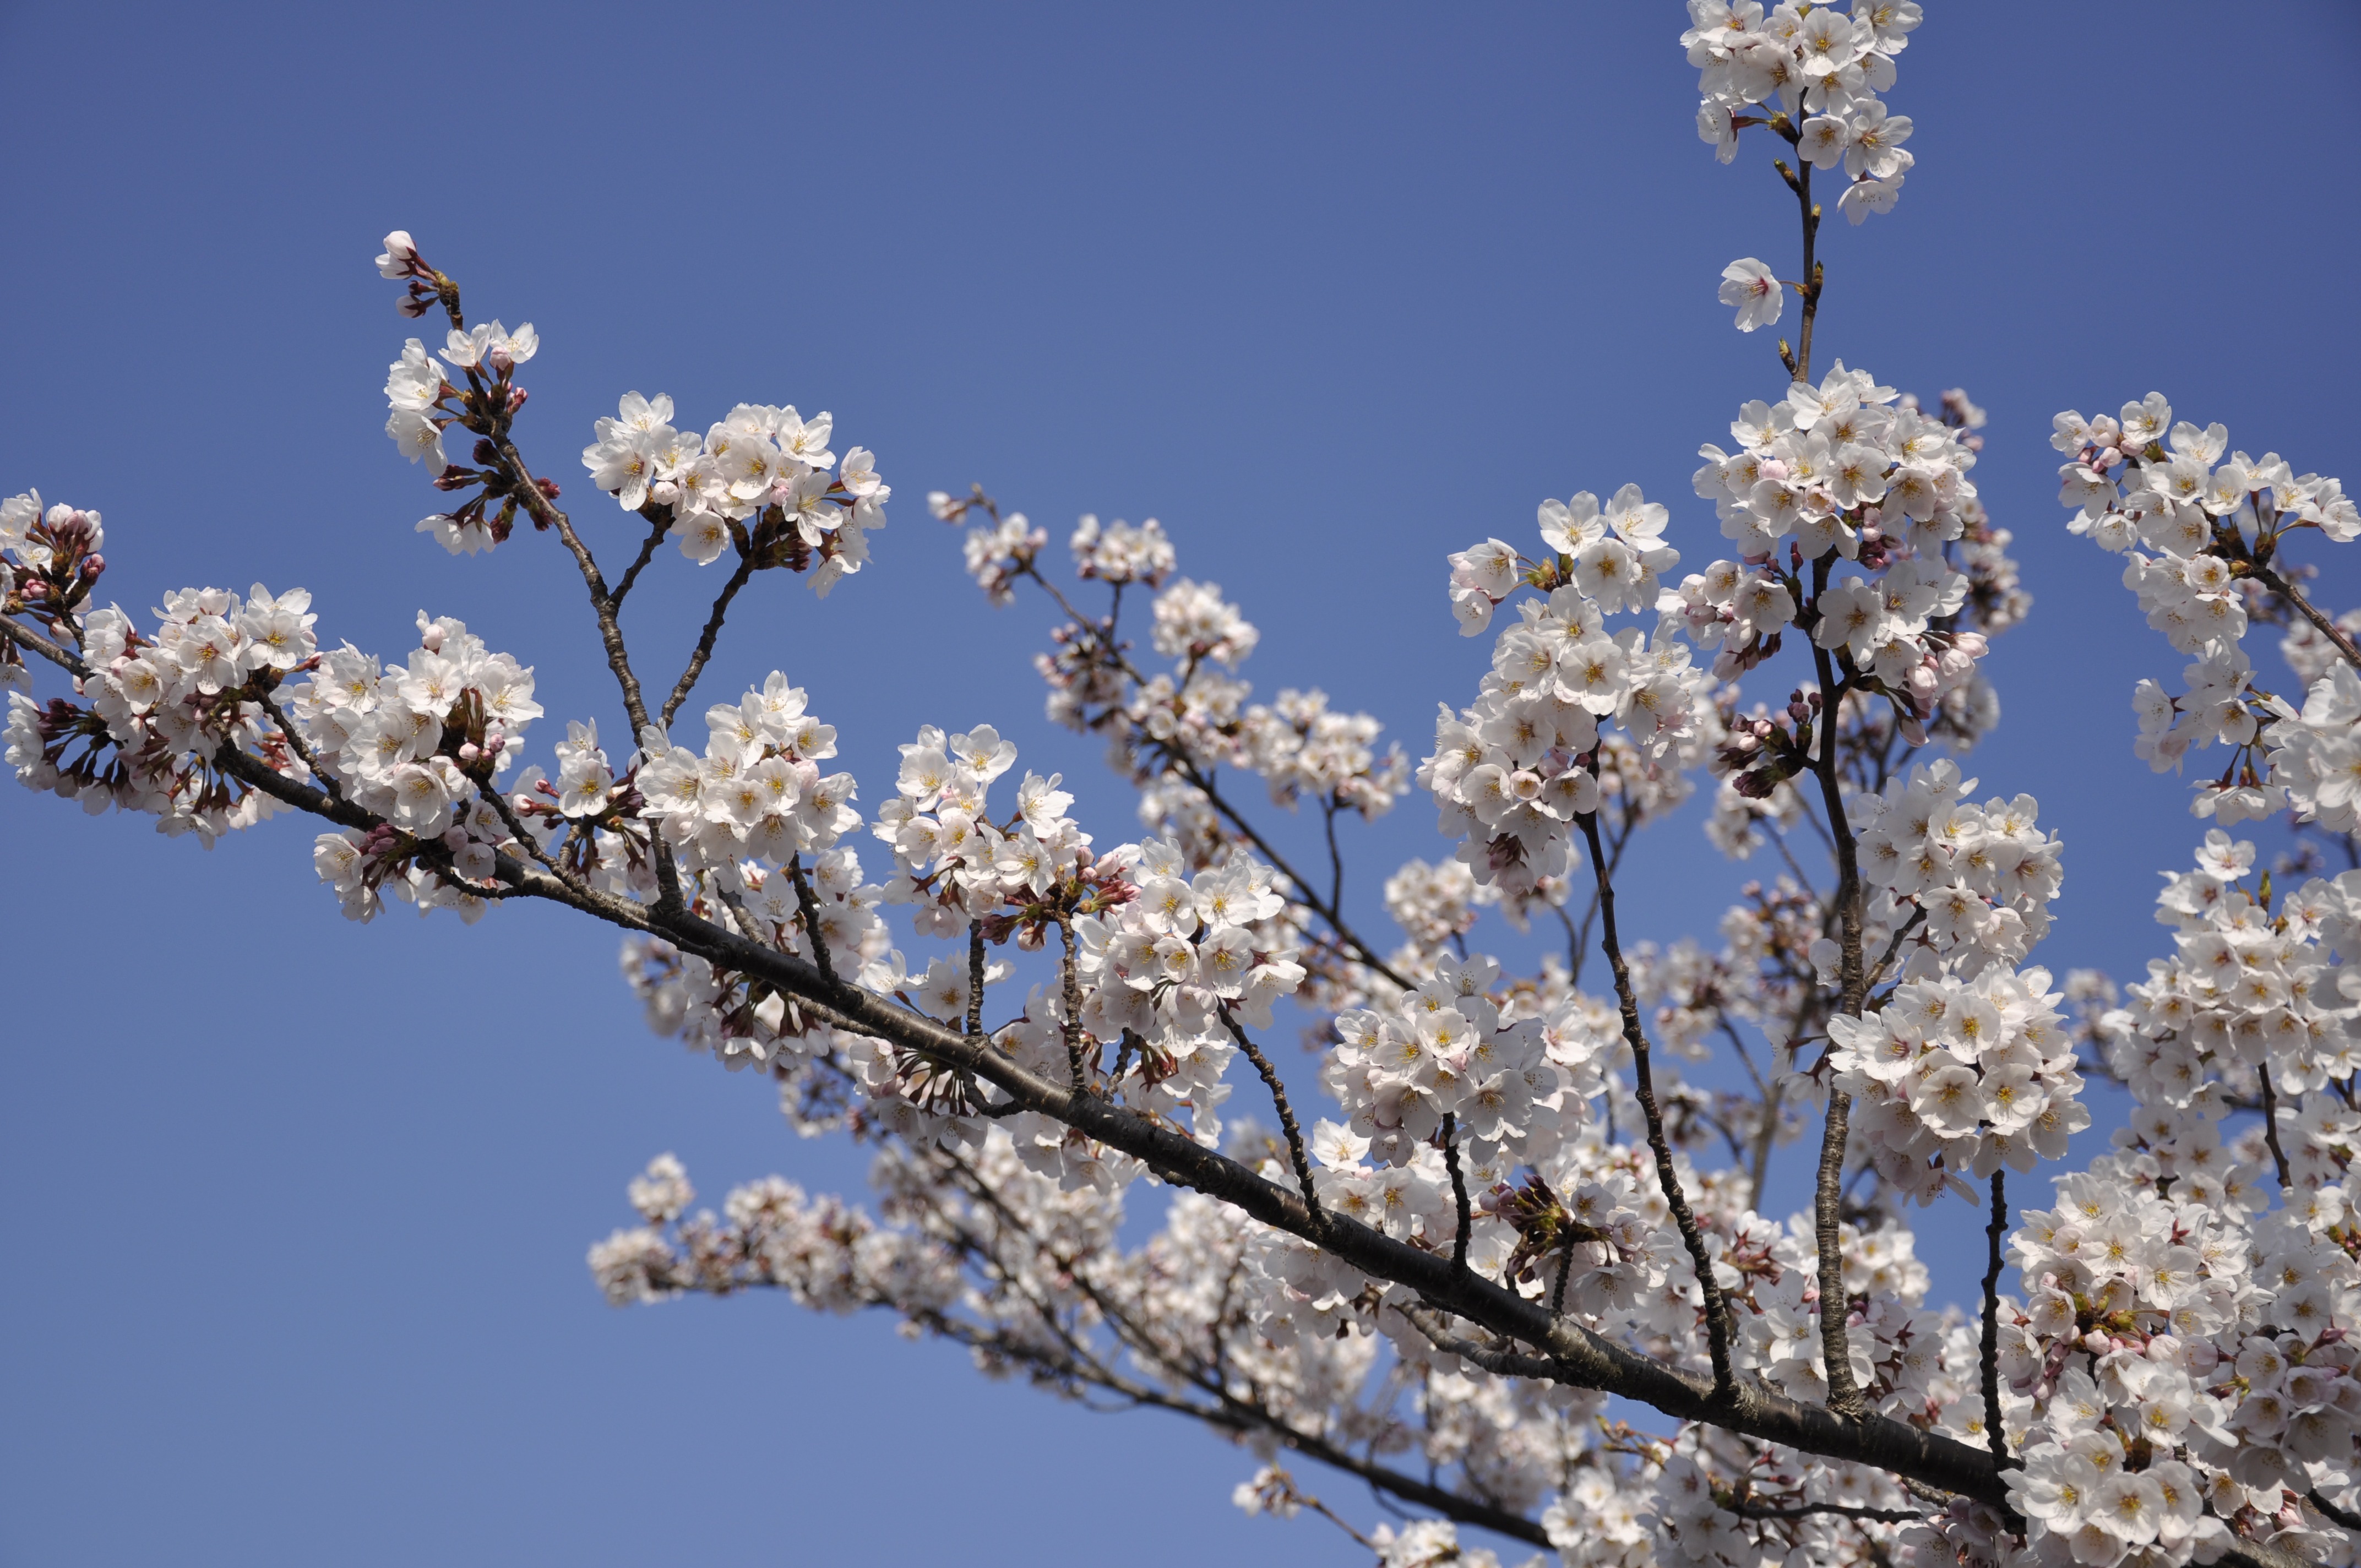
tree, branch, blossom, winter, plant, sky, flower, frost, spring, produce, japan, flora, season, cherry blossom, flowers, freezing, cherry blossoms, cherry tree